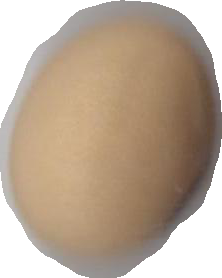
Variety: Anjasmoro